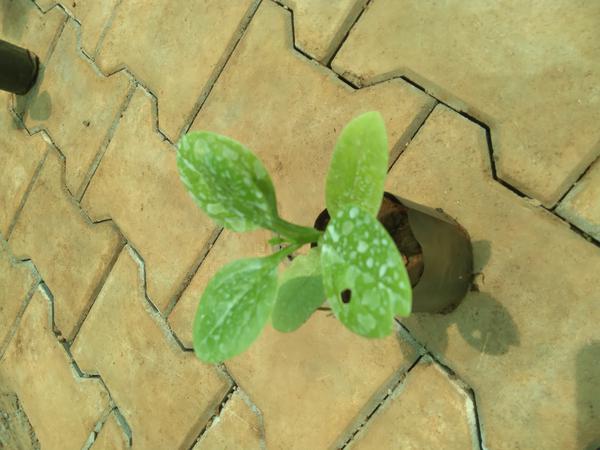
Plant: Basale